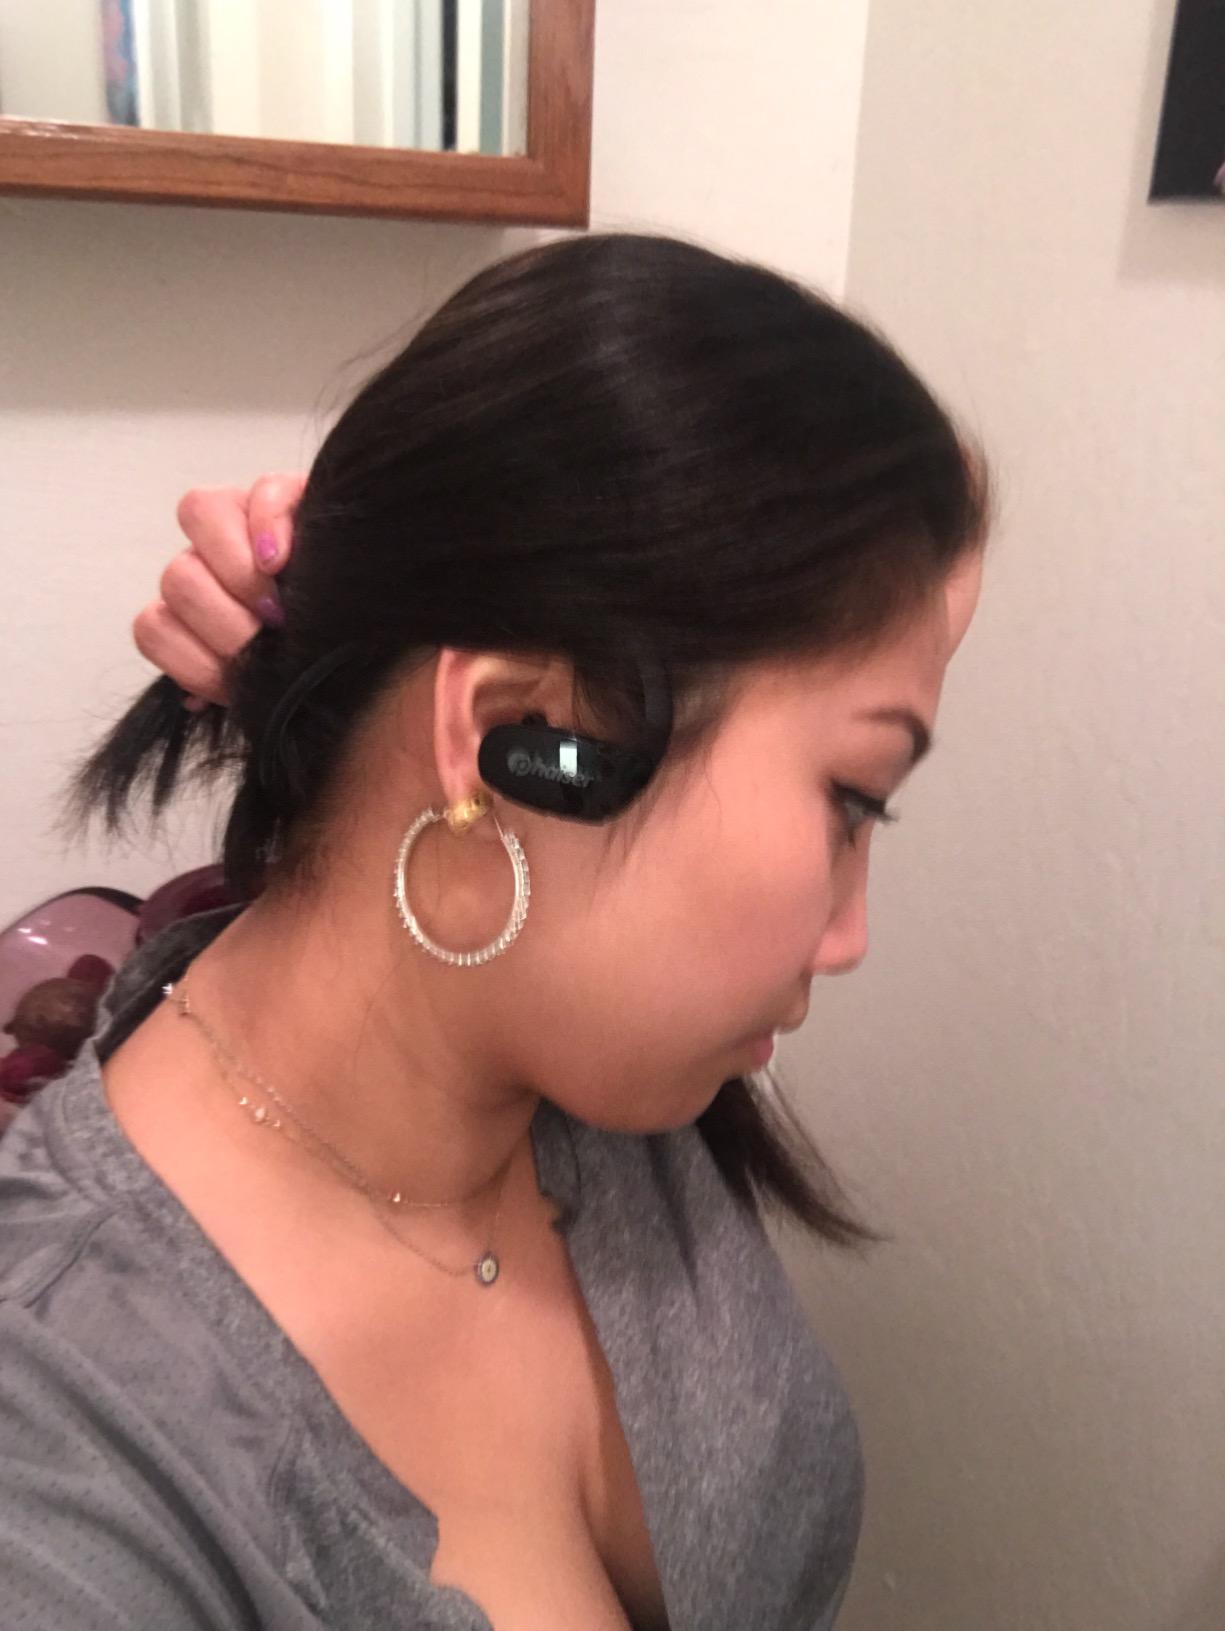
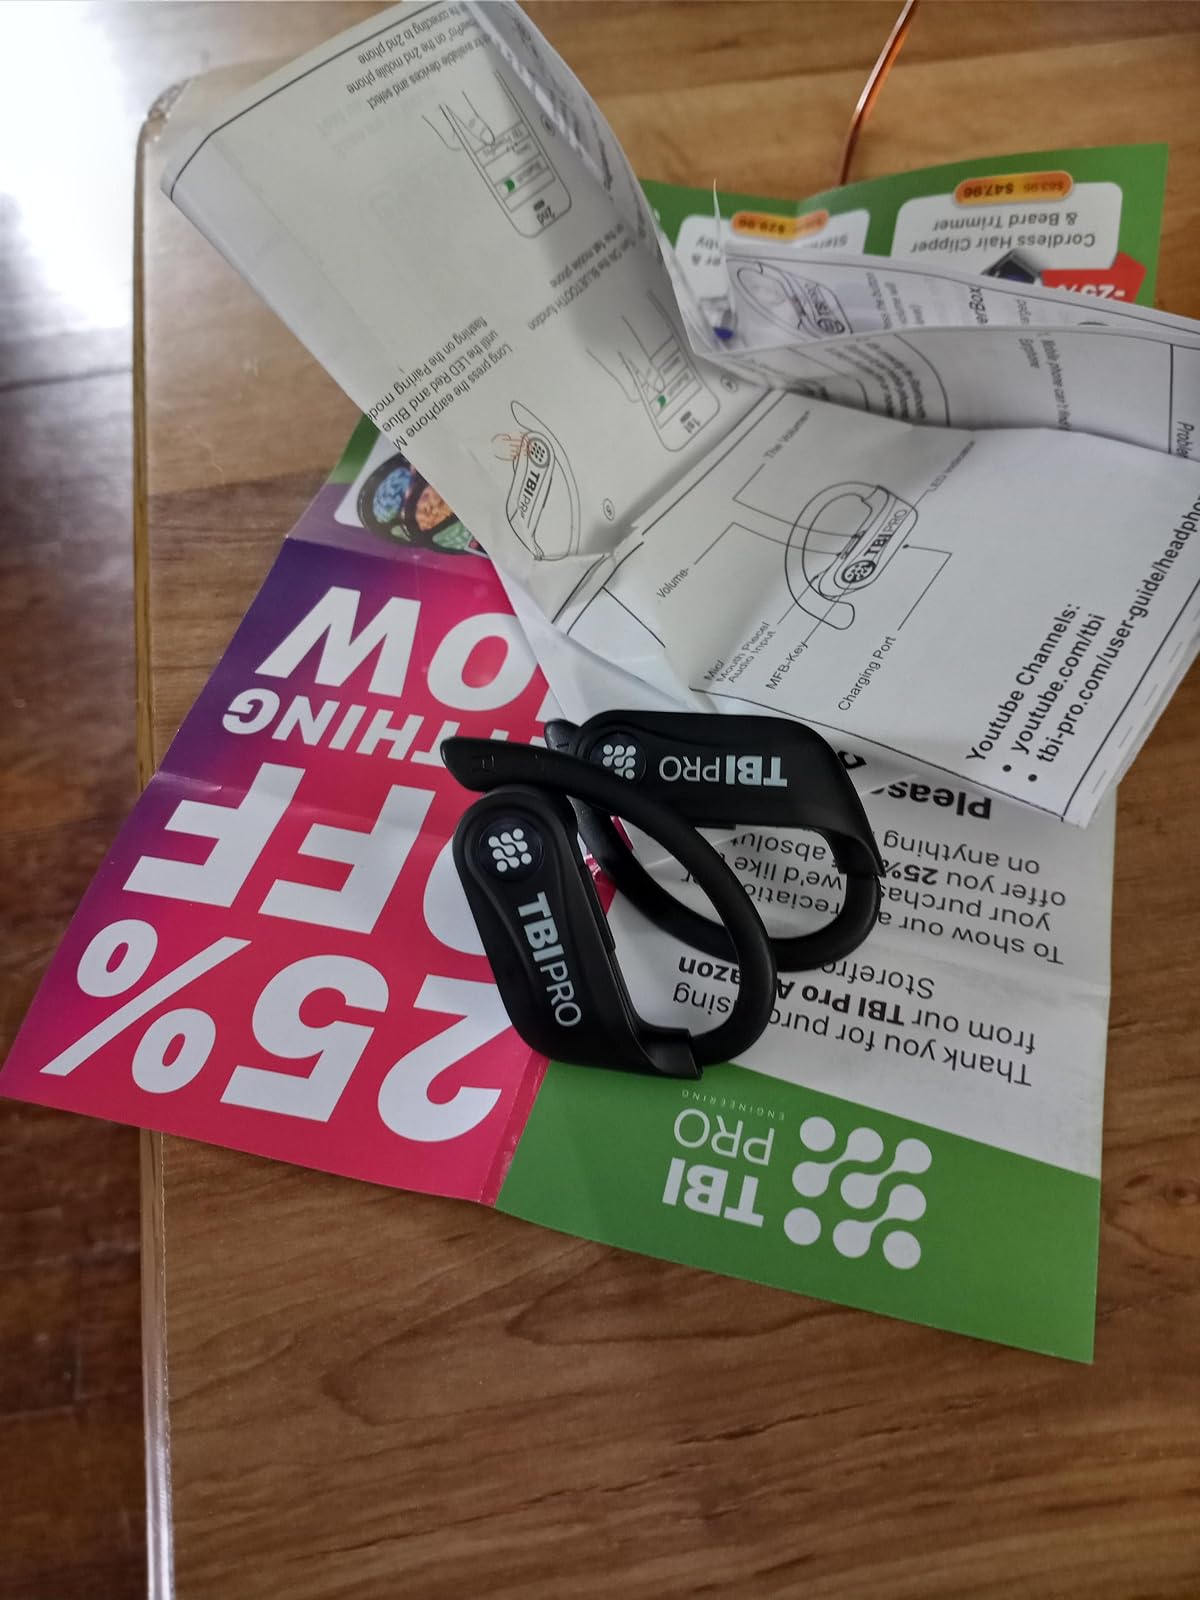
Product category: earbuds
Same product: no